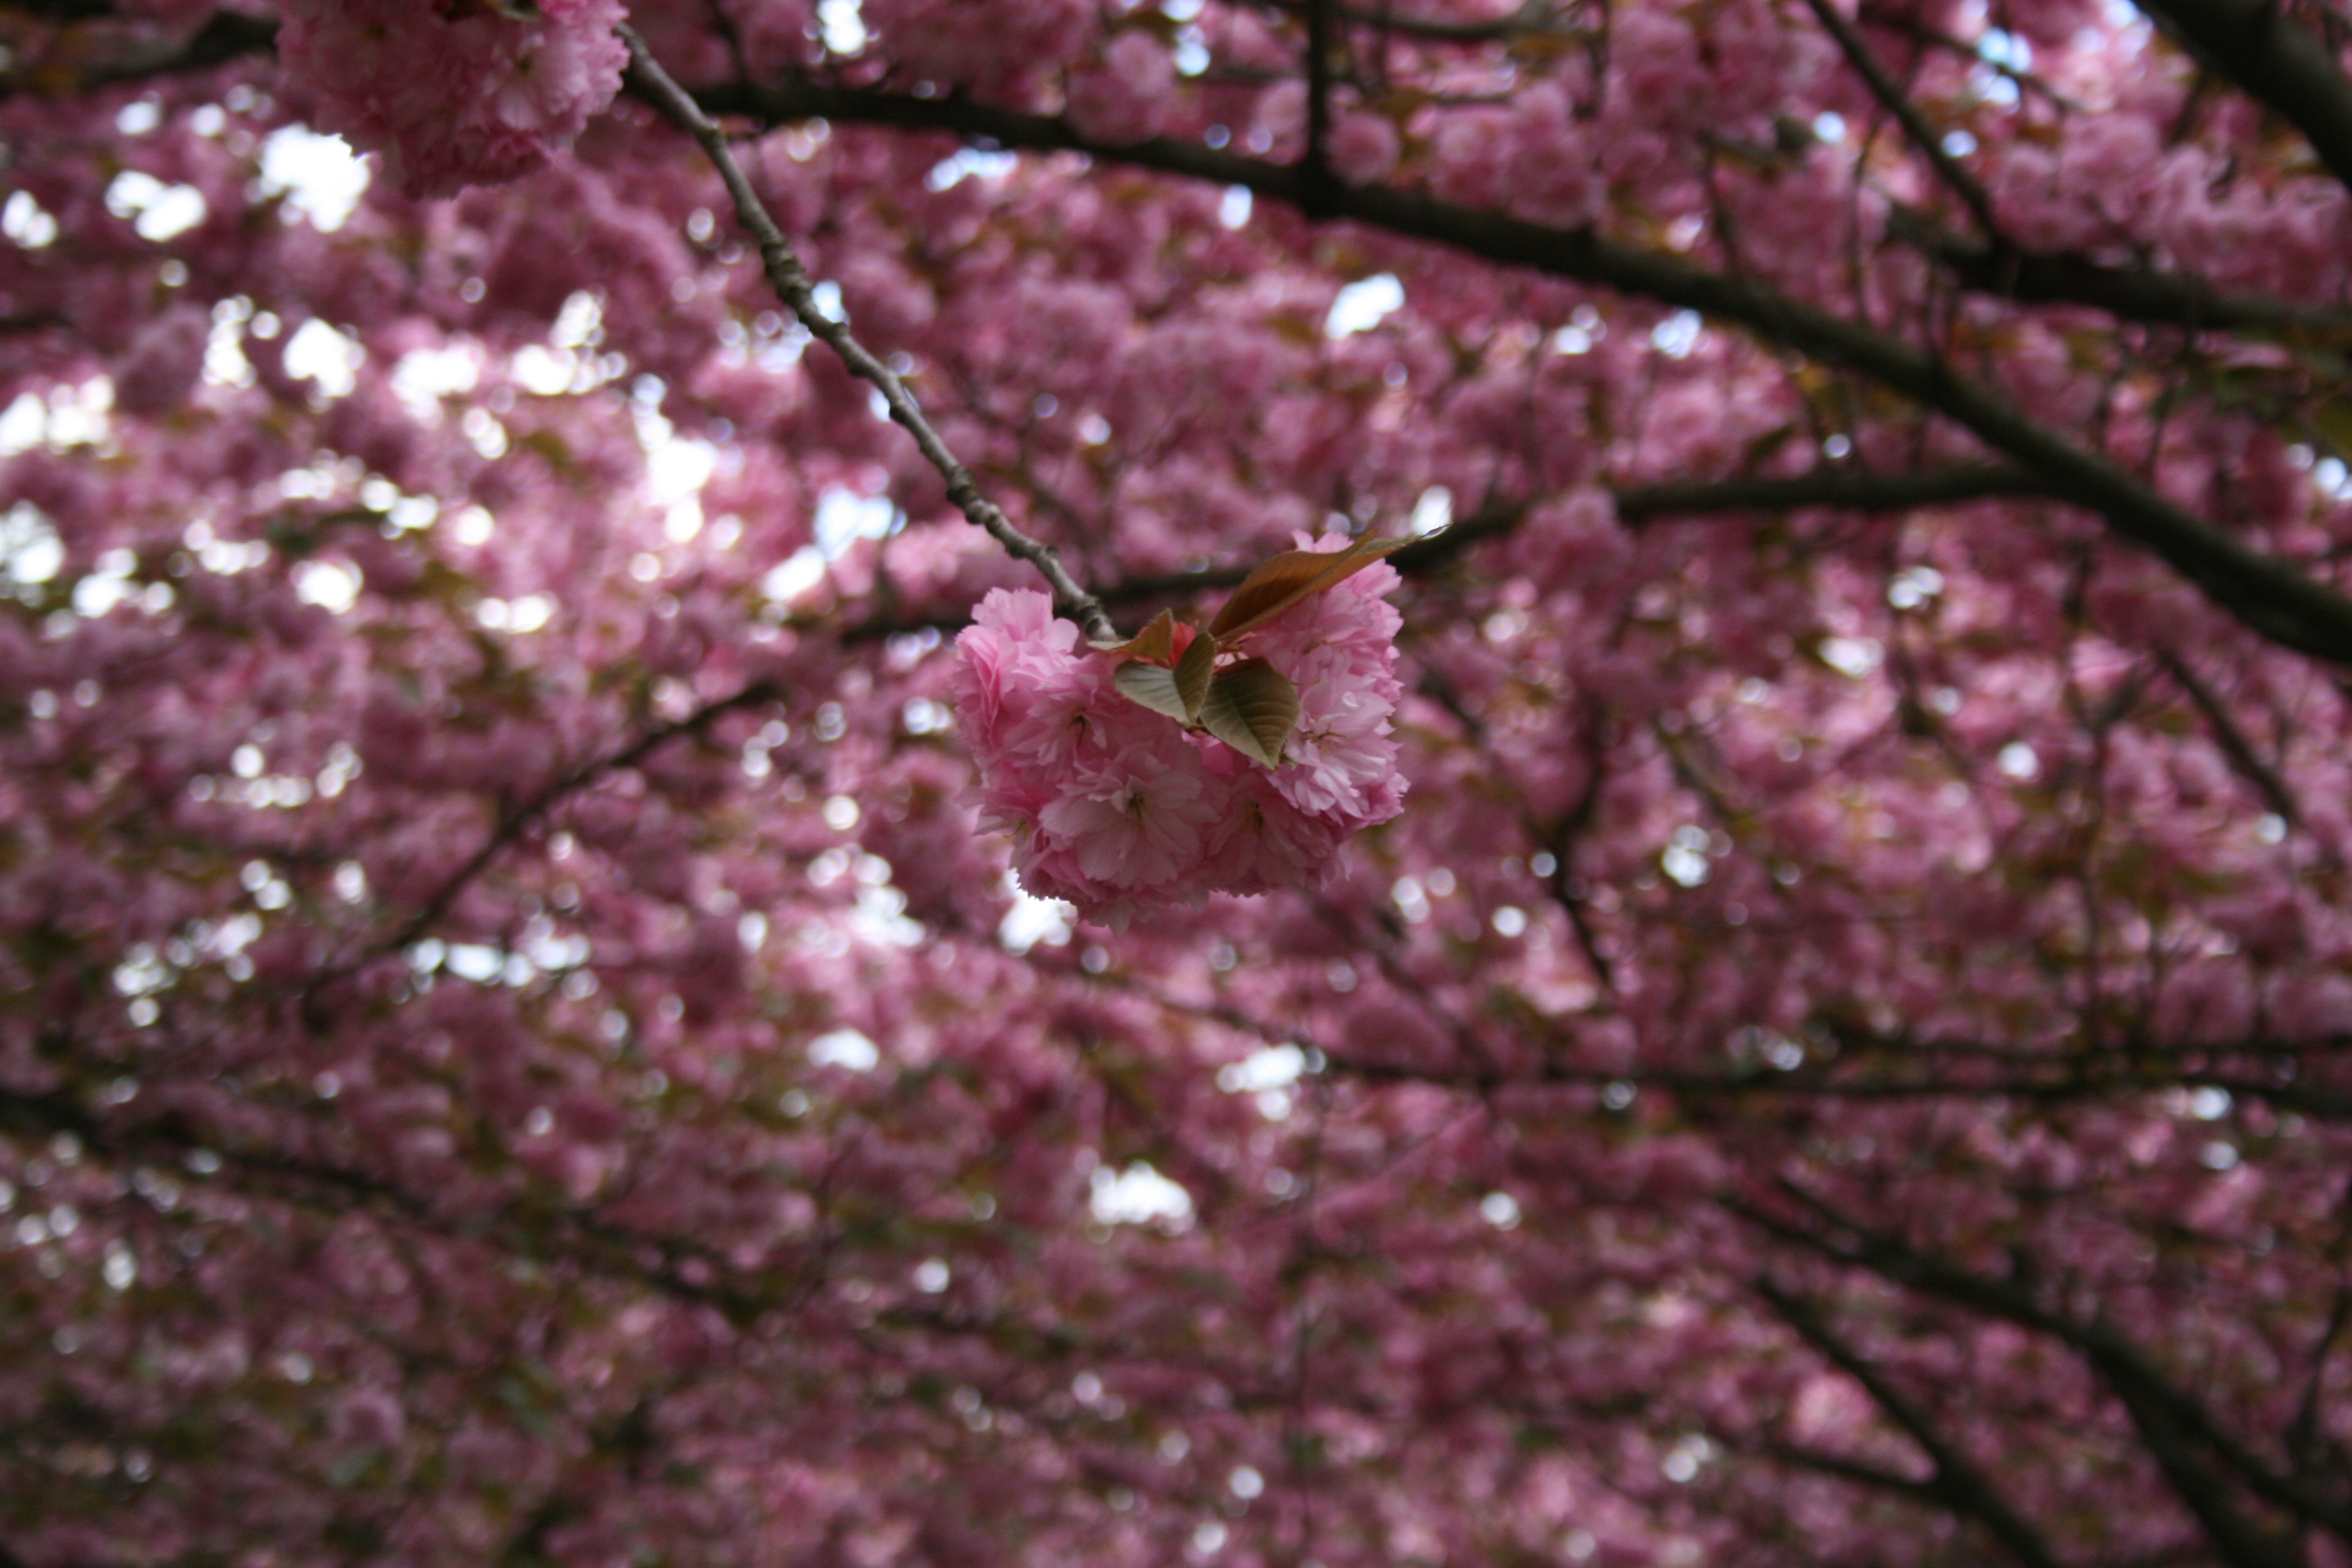
landscape, tree, nature, branch, blossom, plant, leaf, flower, bloom, food, spring, produce, pink, cherry blossom, branches, fruit tree, japanese cherry trees, cherry, cherry trees, flowering plant, flowering twig, japanese cherry, japanese flowering cherry, ornamental cherry, east asian cherry, land plant